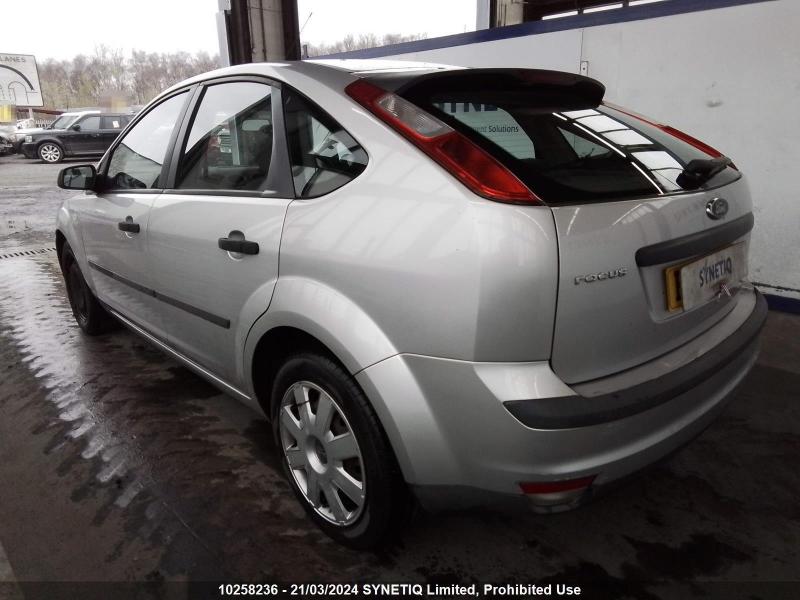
Aucun dommage détecté.
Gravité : aucun